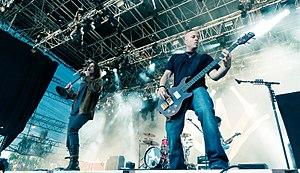
Christopher Cornell, dit Chris Cornell, né Christopher Boyle le 20 juillet 1964 à Seattle dans l’État de Washington et mort le 18 mai 2017 à Détroit dans le Michigan, est un chanteur et musicien de rock américain.